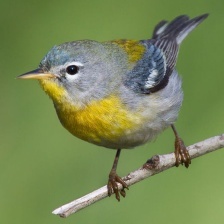
Species: NORTHERN PARULA
Scientific name: SETOPHAGA AMERICANA